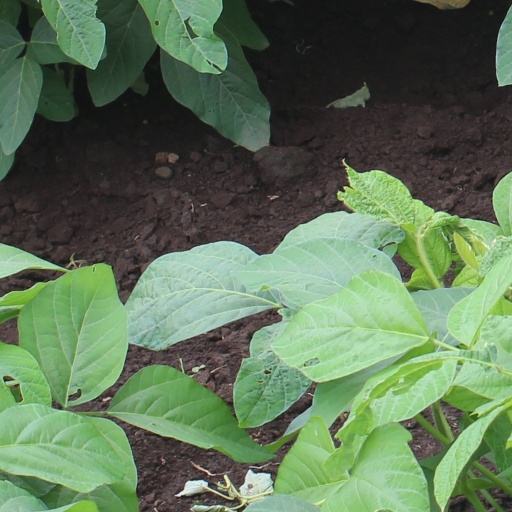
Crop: soybean